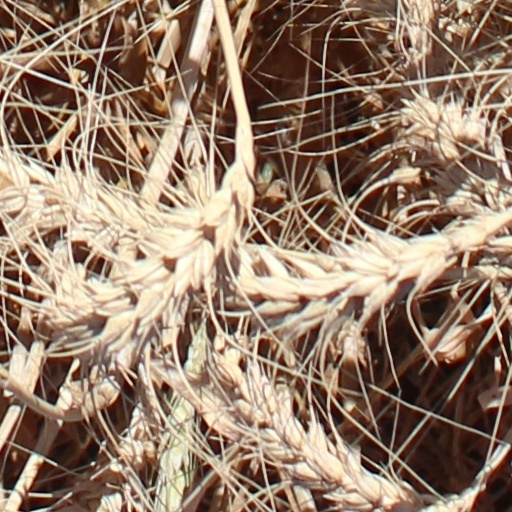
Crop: wheat